DC-International

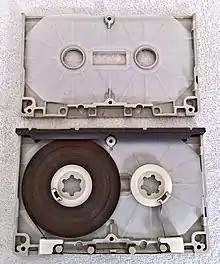
Construction of a DC-International cassette

The DC-International cassette is a two-roll cassette tape which can be flipped over. The dimensions of a tape cassette (according to the DC-International system) are 120 mm × 77 mm × 12 mm, the weight is . The case is made of polystyrene, and a viewing window with scale incorporated into it, was included, so a user could view the tape from both sides of the cassette. The cassette has openings for the tape head and the erase head, as well as for the capstan pinch roller. A built-in pressure pad provides for tape-head contact.